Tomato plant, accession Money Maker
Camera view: horizontal (90 deg, fisheye); turntable rotation: 0 degrees
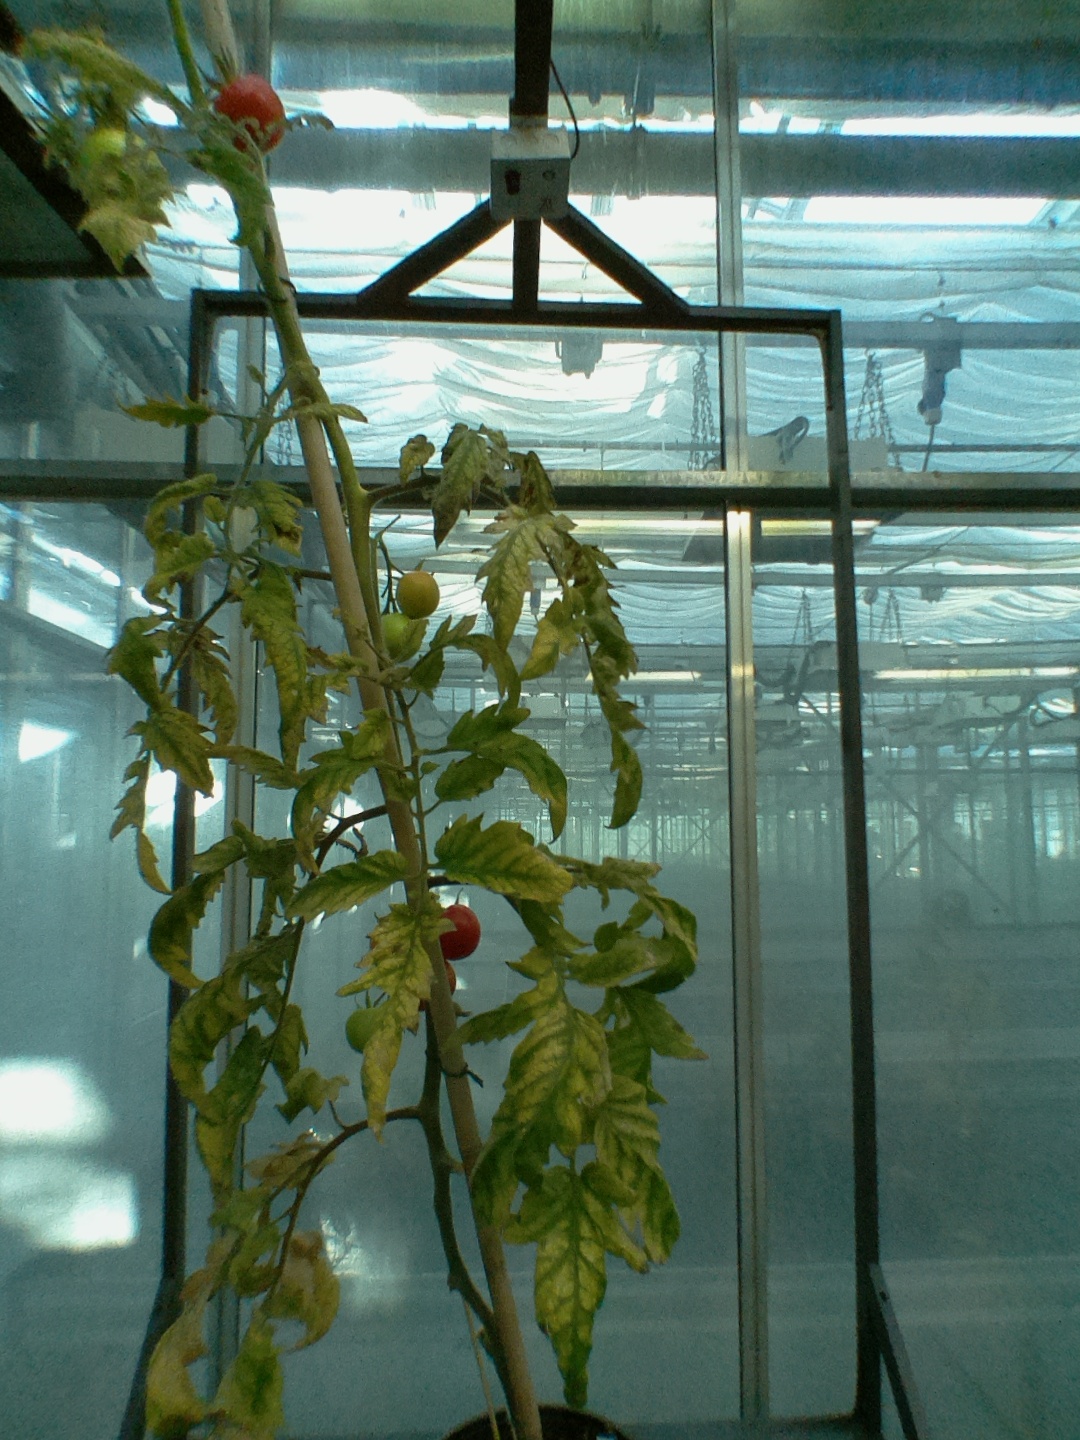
BBCH growth stage 85: 50%-60% of fruits show typical fully ripe color